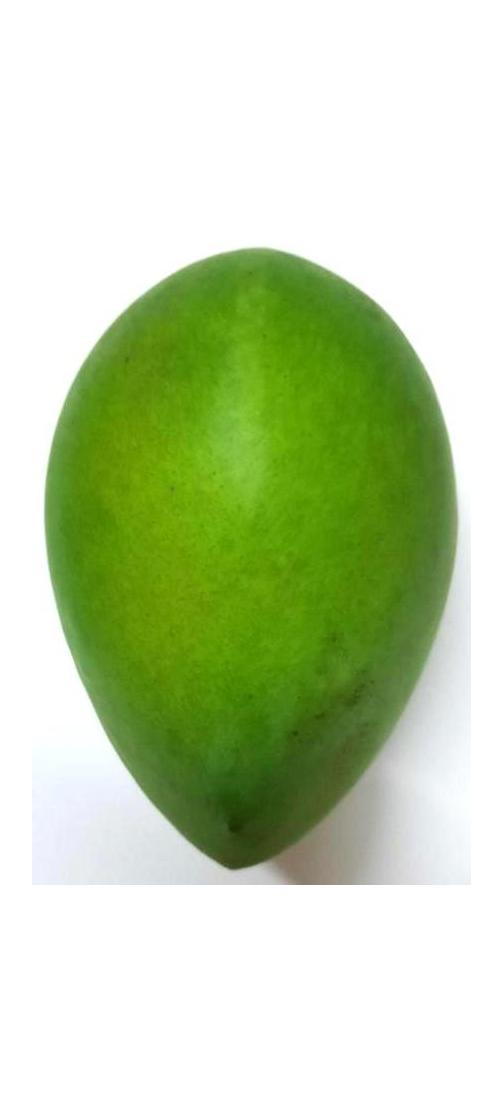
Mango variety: Harivanga